São Paulo Revolt of 1924

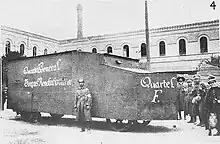
Armored car manufactured for the rebels

The participation of workers in the revolt, in different forms, was remarkable. At least 102 railroad workers collaborated with the rebels' logistics in the interior. In the railway workshops in São Paulo, other workers, directed by foreign technicians, improvised bombs, grenades, armored cars and even an armored train.